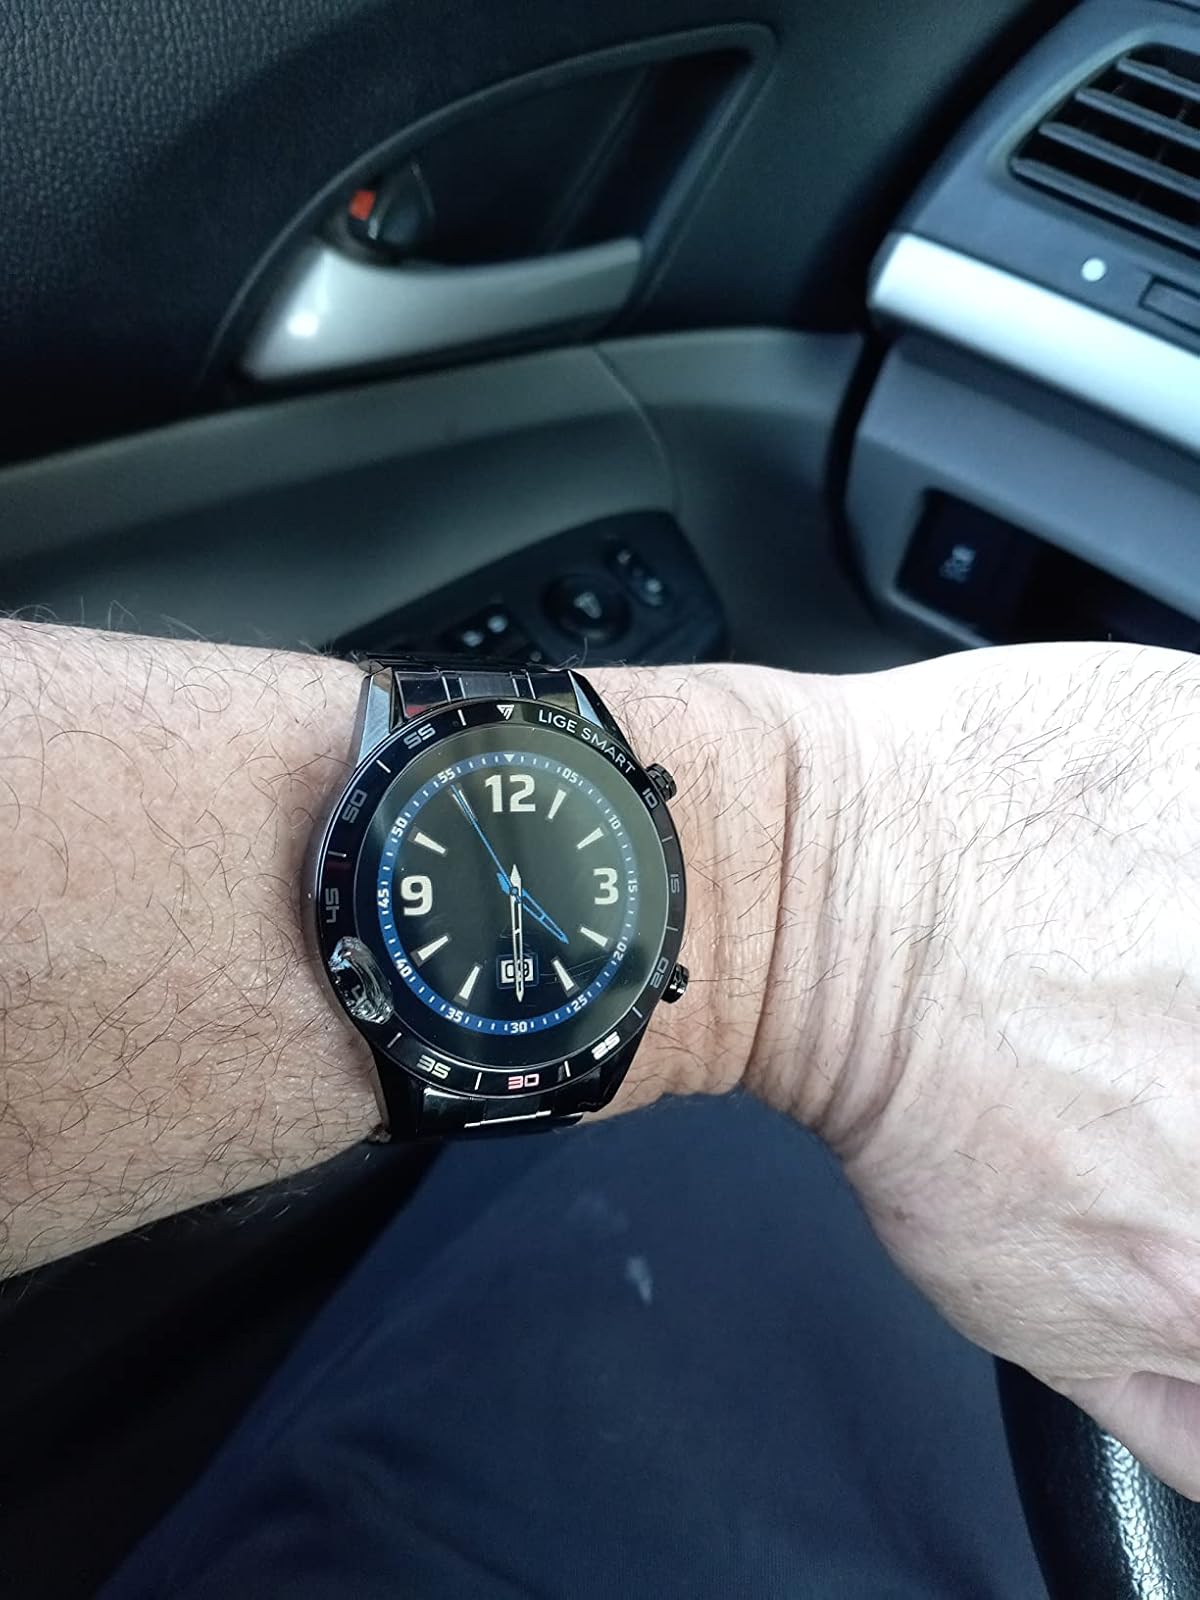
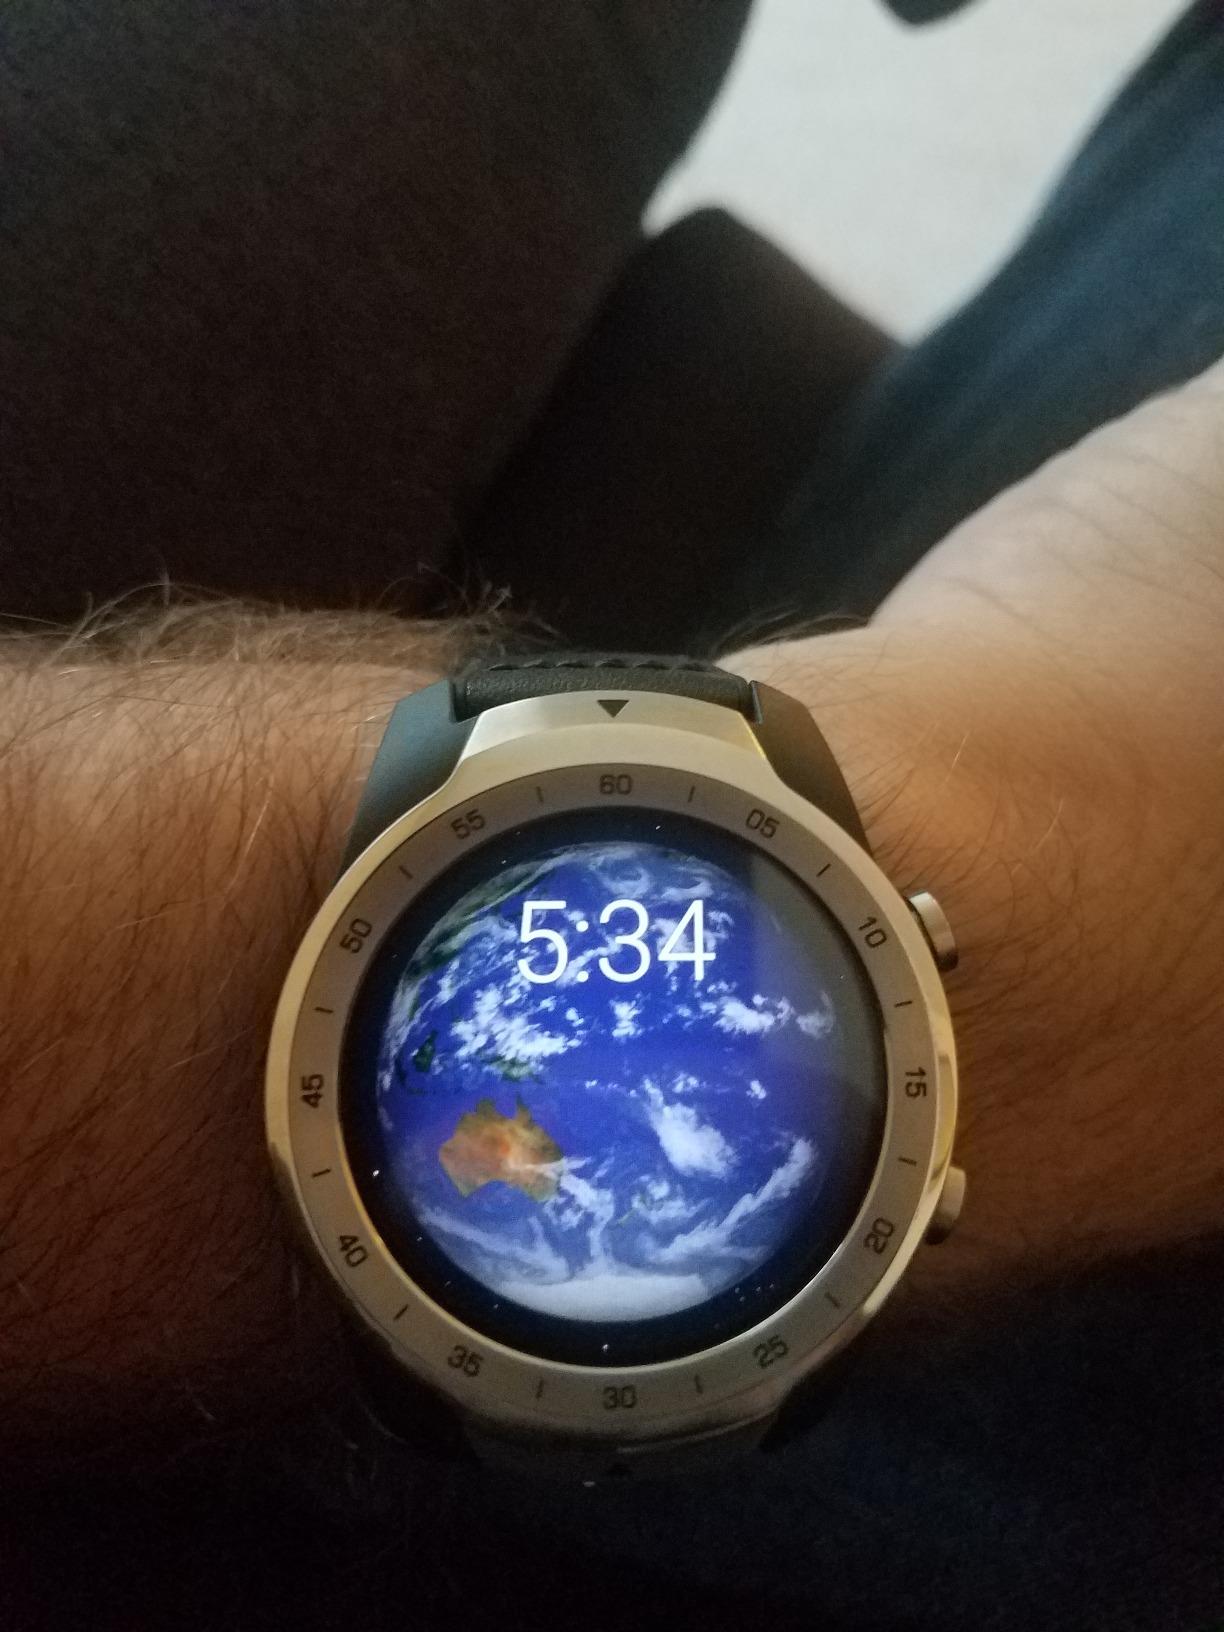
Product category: smartwatch
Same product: no